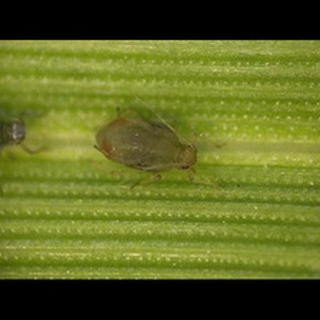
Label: wheat_aphid